Hobart-class destroyer

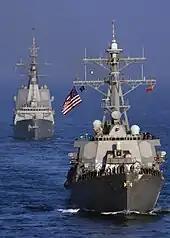
The two competing designs for the Australian AWD project: "Arleigh Burke"-class destroyer leading "Álvaro de Bazán"-class frigate "Álvaro de Bazán" in 2005

After receiving tenders from Blohm + Voss, Navantia, and Gibbs & Cox, among others, the Australian government identified Gibbs & Cox's Evolved Flight II "Arleigh Burke"-class destroyer as the preferred design in August 2005. The "Álvaro de Bazán"-class frigate, designed by Navantia, was identified as the official alternative, and both designs began further testing and modification as part of a two-year selection process. The two ship designs were equivalent in many areas, including length, speed and weapons outfit, although the "Arleigh Burke" class was larger with a displacement 2,200 tons greater than the Spanish frigate, and had superior capabilities in regards to range ( greater), helicopter operations (two embarked helicopters instead of one), primary armament is rather comparable (2 x 32-cell (64 total cells) Mark 41 Vertical Launch System compared to a 48-cell launcher), and close-defence (with a second close-in weapons system). The Chief of Navy, Vice Admiral Russ Shalders, believed the American design would provide the RAN with a greater long-term capability, as there was greater scope for upgrades and modifications later in the ships' careers. Despite the American destroyer being the preferred option, the conclusion of the selection process in late June 2007 saw Navantia's "Álvaro de Bazán" design selected: the Spanish ships were considered a less-risky design as, unlike the Evolved "Arleigh Burke"s (which at this point only existed as an on-paper design), vessels of the Spanish design had been built and were operational. The "Álvaro de Bazán" derivatives were predicted to be in service four years earlier than the American-designed ships, and would cost A$1 billion less to build, with further financial and technical benefits in ordering the AWDs and the "Canberra"-class landing helicopter dock ships from the same supplier.